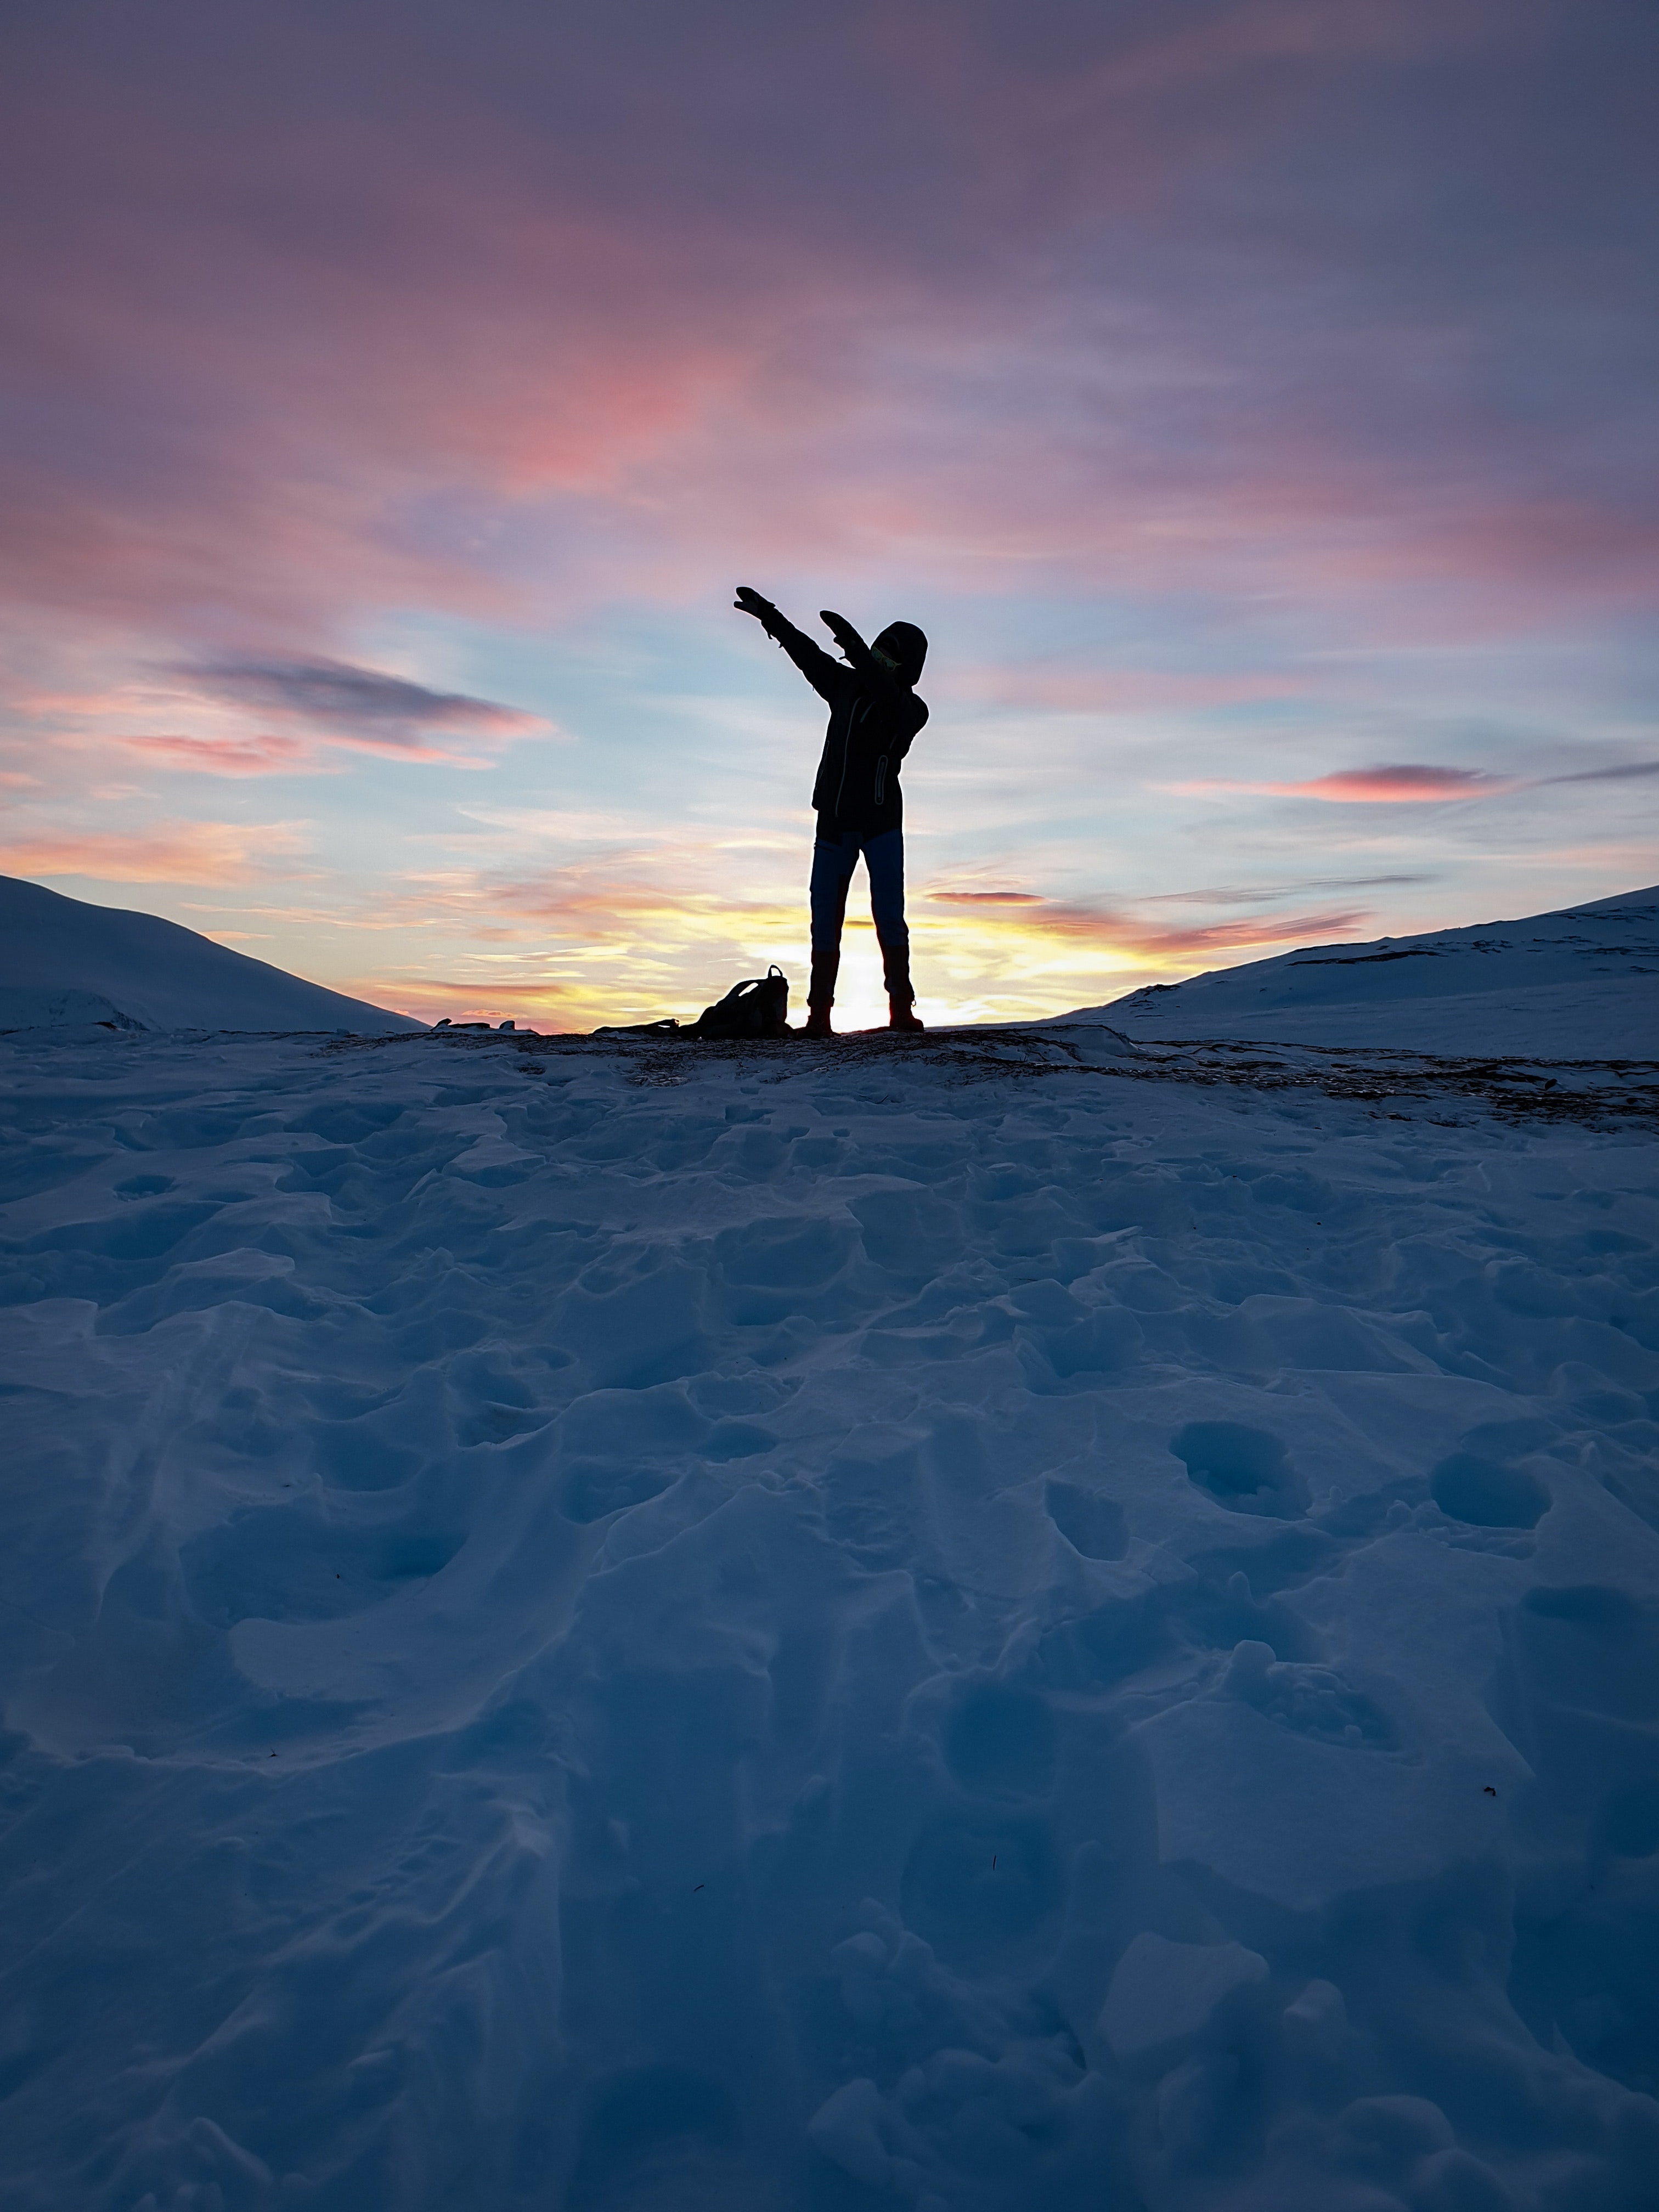
People in nature, sky, arctic, snow, winter, cloud, horizon, mountain, ocean, sunset, evening, ice, recreation, hill, sea, summit, vacation, terrain